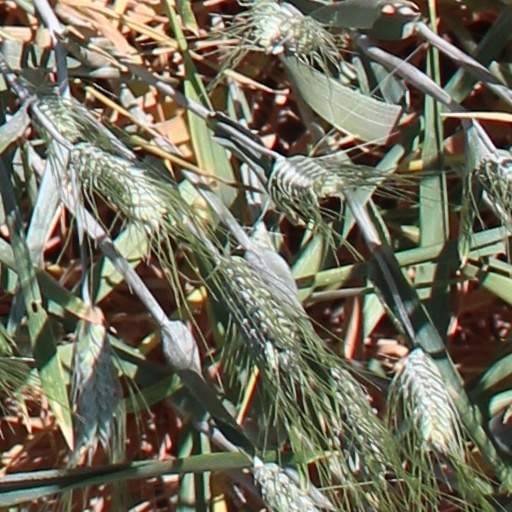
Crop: wheat